Harjinder Kaur

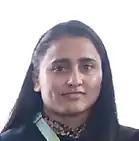
Kaur in August 2022

Harjinder Kaur (born 14 October 1996) is an Indian weightlifter. She won the bronze medal at the 2022 Commonwealth Games.